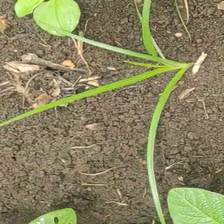
Weed species: Lavhala_(Cyperus_Rotundus)